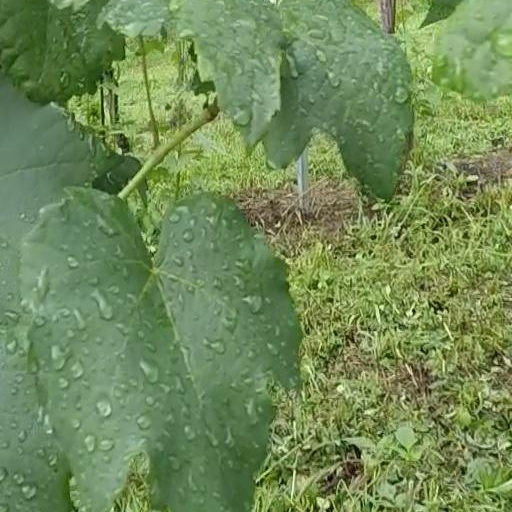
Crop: grape